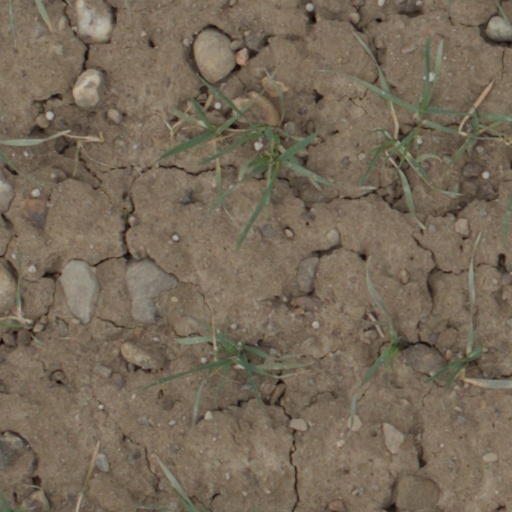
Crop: wheat